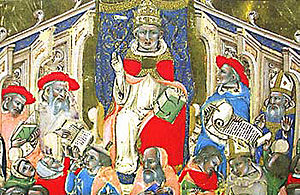
Konsistorium (romersk-katolske kirke)
Pave Clemens 5. med konsistorium.
Konsistorium er i den romersk-katolske kirke et formelt møde for kardinalskollegiet. Konsistoriet har ingen formel magt, men rådgiver paven. Udnævnelse af nye kardinaler sker også ved konsistorier, men navnene offentliggøres som regel på forhånd.